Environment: real
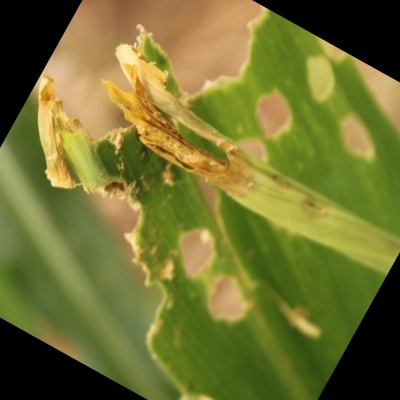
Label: fall_armyworm